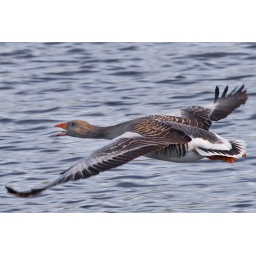
Greylag Goose flying low over the water